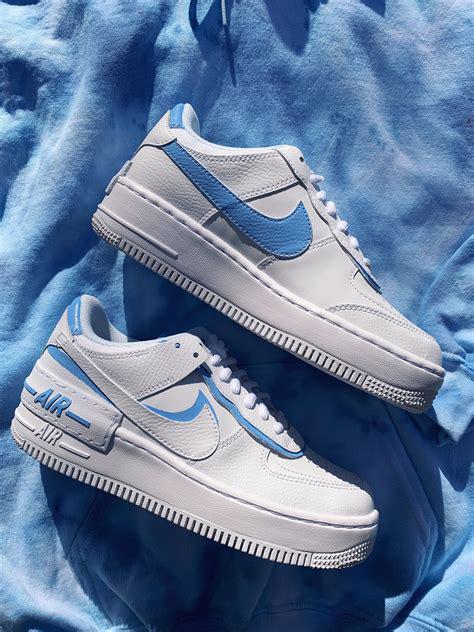
Brand: Nike
Model: Air Force 1 07